Kirkstead and Little Steeping Railway

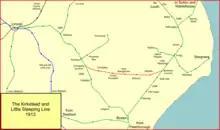
The Kirkstead New Line

In 1848 the Great Northern Railway opened two main lines: part of its Loop Line (or Lincolnshire Loop) from Boston to Lincoln, and the East Lincolnshire Line from Boston to Grimsby. The GNR leased the East Lincolnshire Line from the owning company. From the 1860s seaside holidays and excursions became increasingly popular, and a nominally independent branch line was opened from Firsby to Skegness in 1873. Mablethorpe was connected to the East Lincolnshire Line at Louth in 1877 and additionally at Willoughby further south, in 1888. The railway connections encouraged the huge popularity of the seaside, and the towns and the railways did excellent business in the season.